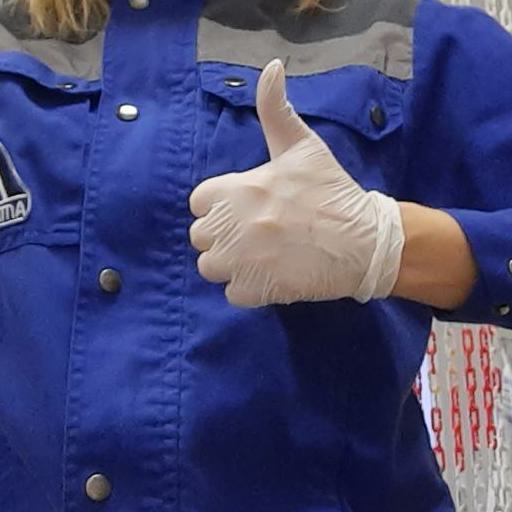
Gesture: like